John Himmelfarb

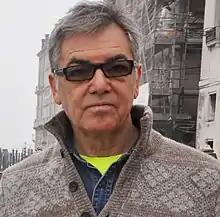
Himmelfarb in Venice, Italy, February 2017

John Himmelfarb (born 1946) is an American artist, known for idiosyncratic, yet modernist-based work across many media. Diverse influences ranging from Miró, Matisse and Picasso to Dubuffet, New York school artists like de Kooning, Guston, and Pop artists inform his work, described by critics and curators as chaotically complex and tightly constructed.Allen, Jane Addams and Derek Guthrie. Preface, "The Family Dog: Drawings by John Himmelfarb". Darryl Licht Transport, 42 pgs, 1973. He often employs energetic, gestural line, dense patterns of accumulated shapes, and fluid movement between figuration and abstraction, using strategies of concealment and revelation to create a sense of meaning that is both playful and elusive. His work is also unified by "a circulating library" of motifs and organizing structures, such as geographic and urban mapping, abstracted natural and industrial forms, and language systems. Assessing him at mid-career, "New Art Examiner"’s Andy Argy wrote "Himmelfarb’s art is original […] His unabashed immersion in graphic art, emphasizing drawing over painting, has earned him an important place among artists who make drawings into major aesthetic statements." Himmelfarb next turned to monumental paintings that critic Christopher Moore called joyful, luminous, and frenetic pyrotechnical displays. In 2006, he began to devote considerable studio time to sculpture that curator Gregg Hertzlieb described as an expression of the "human need for play and (our) enduring fascination with metamorphosis and transformation."